Luis Gonzalez (outfielder, born 1967)

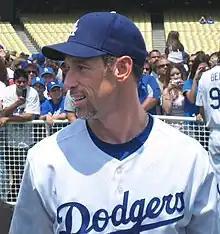
Luis Gonzalez as a Dodger.

On September 14, 2006, the Diamondbacks announced that they would not pick up the team option of $10 million to re-sign Gonzalez after the 2006 season. On December 7, Gonzalez signed a one-year contract with the Los Angeles Dodgers for $7 million for the 2007 season.